China threat theory

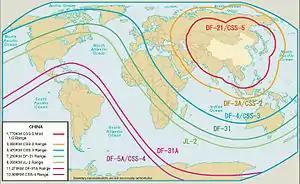
Global Range Map of the Dongfeng Series Missiles of the People's Liberation Army of China

The China threat theory is a statement that expresses concerns and doubts that arise in international relations due to the increasing power and influence of mainland China. After Chinese century, the rapid development of the Chinese mainland has posed challenges to the interests of its neighboring countries and the international order. The threats include economic, military, food, population, and even space. Some commentators point out that the dictatorship system in mainland China is the main cause of the threat theory. Chinese officials believe that the threat theory originated from statements used by Western countries to suppress China's development in the post-Cold War era.